South Australian House of Assembly

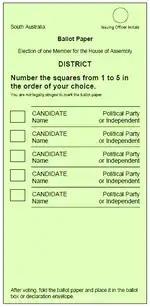
South Australian House of Assembly ballot paper

From 1857 to 1933, the House of Assembly was elected from multi-member districts, commonly known as "seats", with each district returning between one and six members. The size of the Assembly varied during this time—36 members from 1857 to 1875, 46 members from 1875 to 1884, 52 members from 1884 to 1890, 54 members from 1890 to 1902, 42 members from 1902 to 1912, 40 members from 1912 to 1915 after the Northern Territory was ceded to federal administration, and 46 members from 1915 to 1938. In 1938, the Assembly was reduced to 39 members, elected from single-member districts.